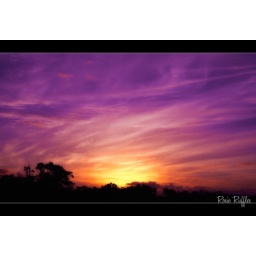
A pot of orange gold beneath the purple haze